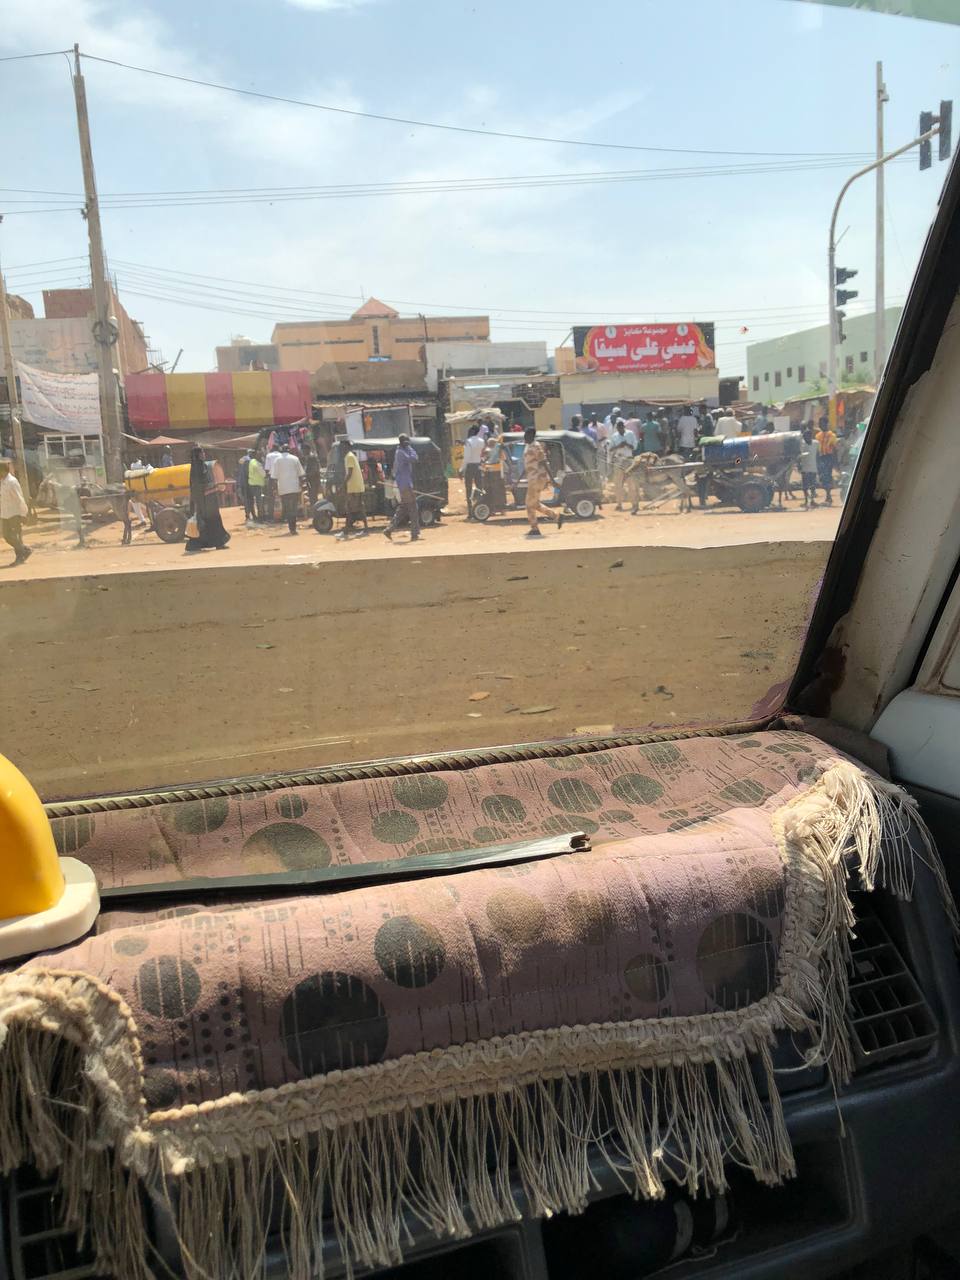
الوصف بالفصحى: صورة من داخل إحدى المركبات التي تقف في الشارع
الوصف بالعامية السودانية: صورة من جوا عربية واقفة في الشارع
التصنيف: Urban & City Life